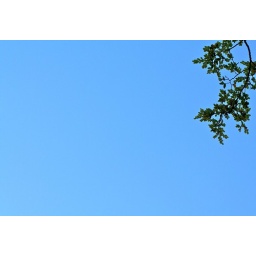
Blue sky and a beech tree in Arthur's Pass, Aotearoa/New Zealand.